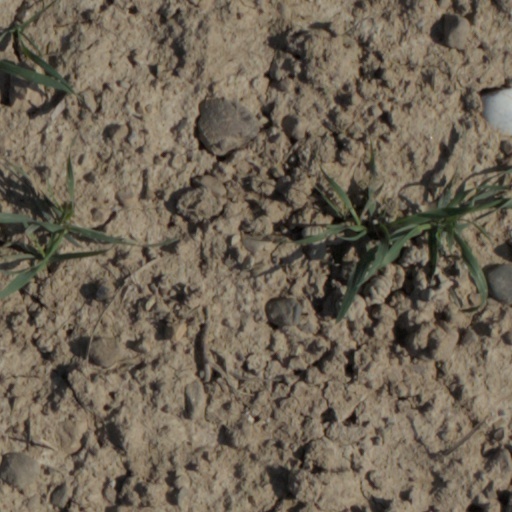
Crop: wheat